Keith Miller

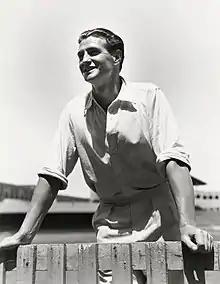
Miller photographed by Max Dupain c. 1950

Miller started the 1950–51 season with an unbeaten 201 in a Shield match against Queensland. At 438 minutes, it was his longest first-class innings. In the return match, he scored 138 not out in just 118 minutes in a successful run-chase, a sharp contrast to his double-century. In a tour match against the visiting England team at the SCG before the Test series, Miller scored 214, having been 99 not out at stumps on the previous day. He hit 15 fours and three sixes. He made ducks in consecutive matches leading into the First Test in Brisbane. Miller scored 15 and eight on a rain-affected pitch, and took match figures of 3/50 in an Australian victory, dismissing Dewes twice. He had another quiet match in the Second Test, scoring 18 and 14 and taking a match total of 2/55. After struggling in the first two Tests, Miller rediscovered his batting form with 98 against the tourists for New South Wales.